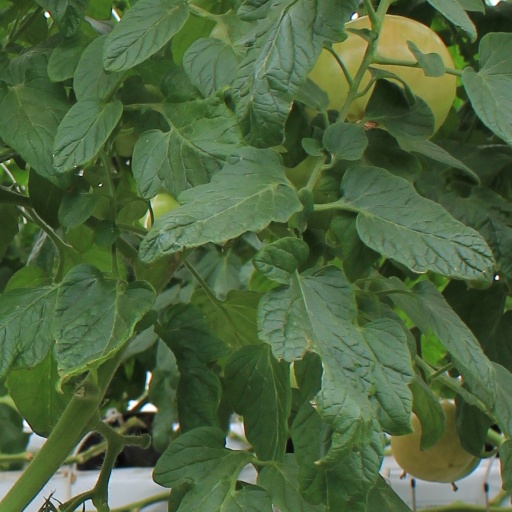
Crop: tomato